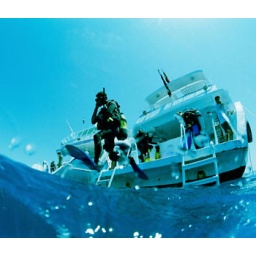
Diver jumping in the water from a day boat in a reef close to El Gouna, Egypt